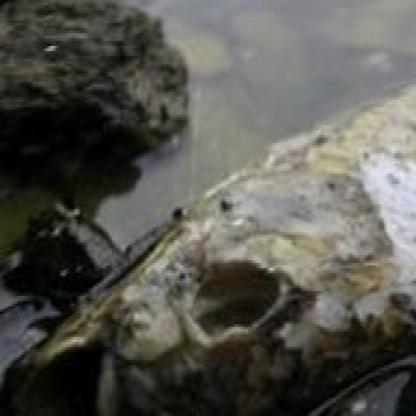
Label: trash